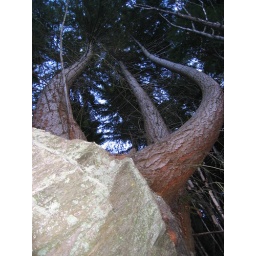
A tree that appears to be growing out of the rock in Queenstown NZ